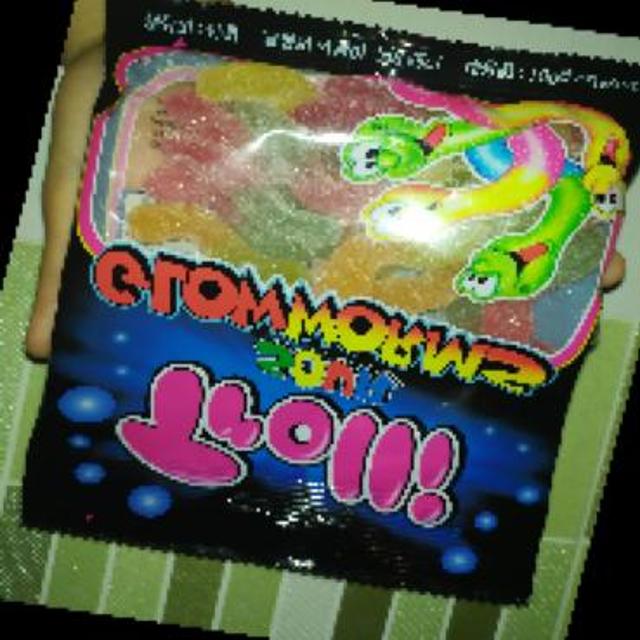
Label: plastics